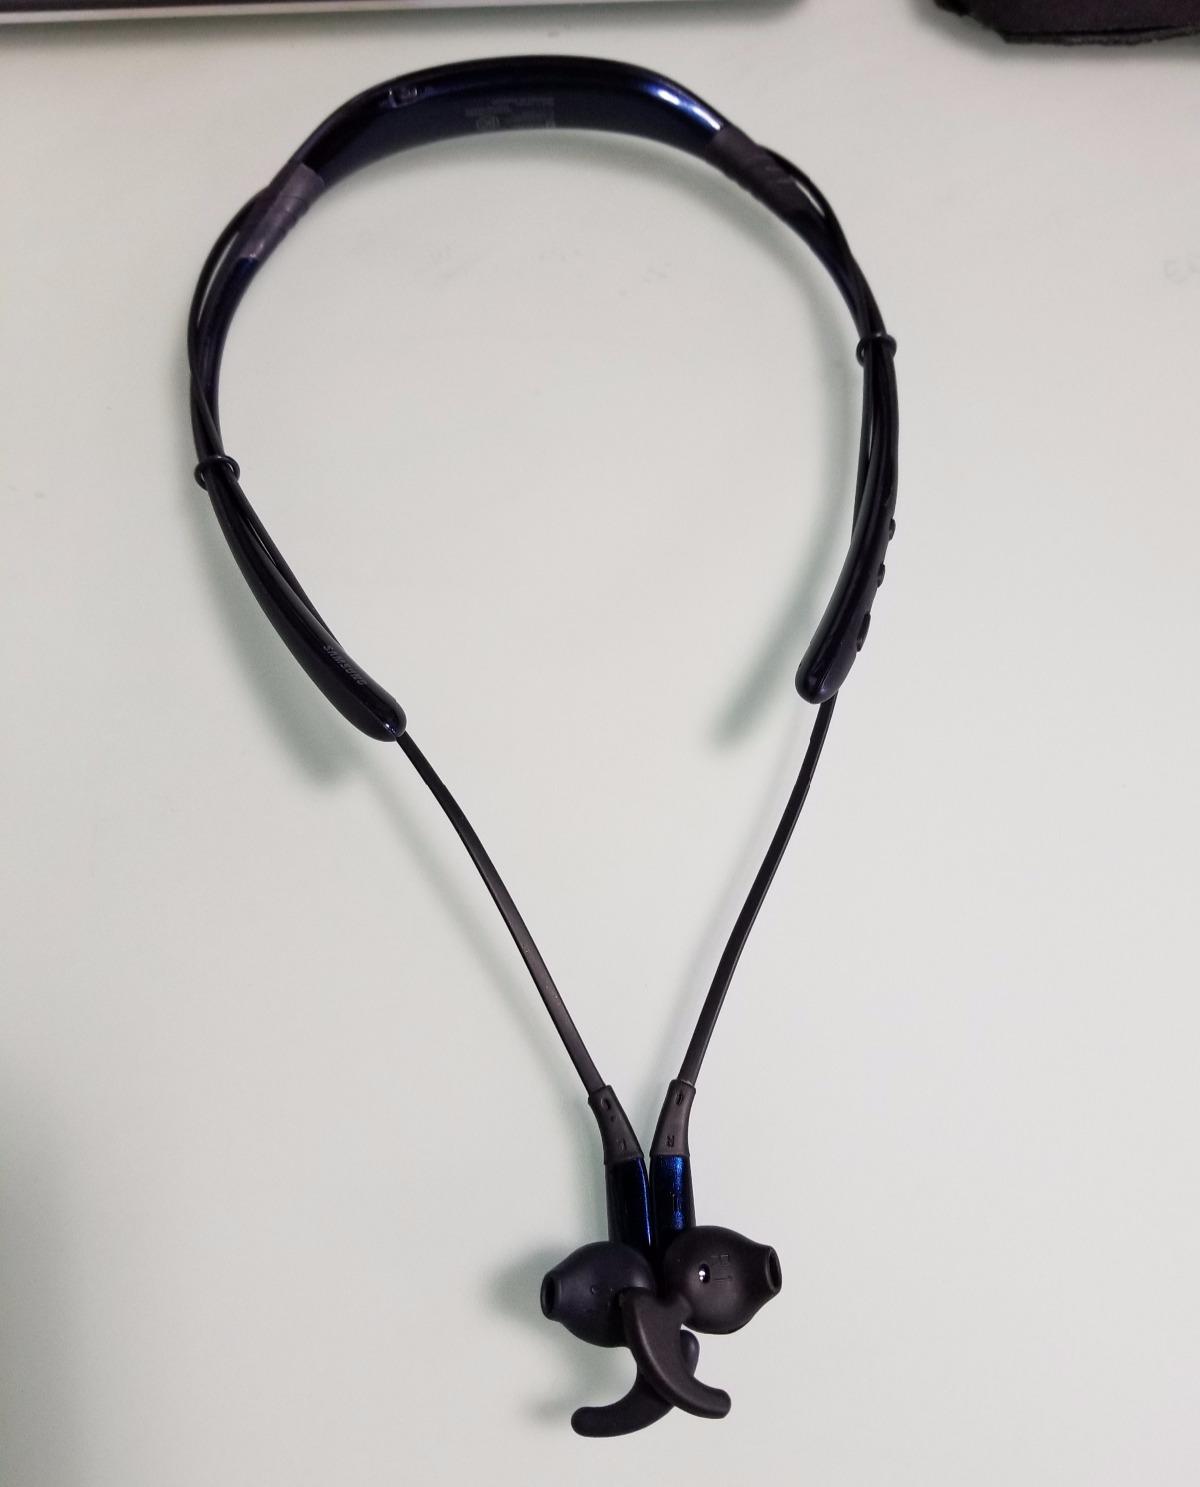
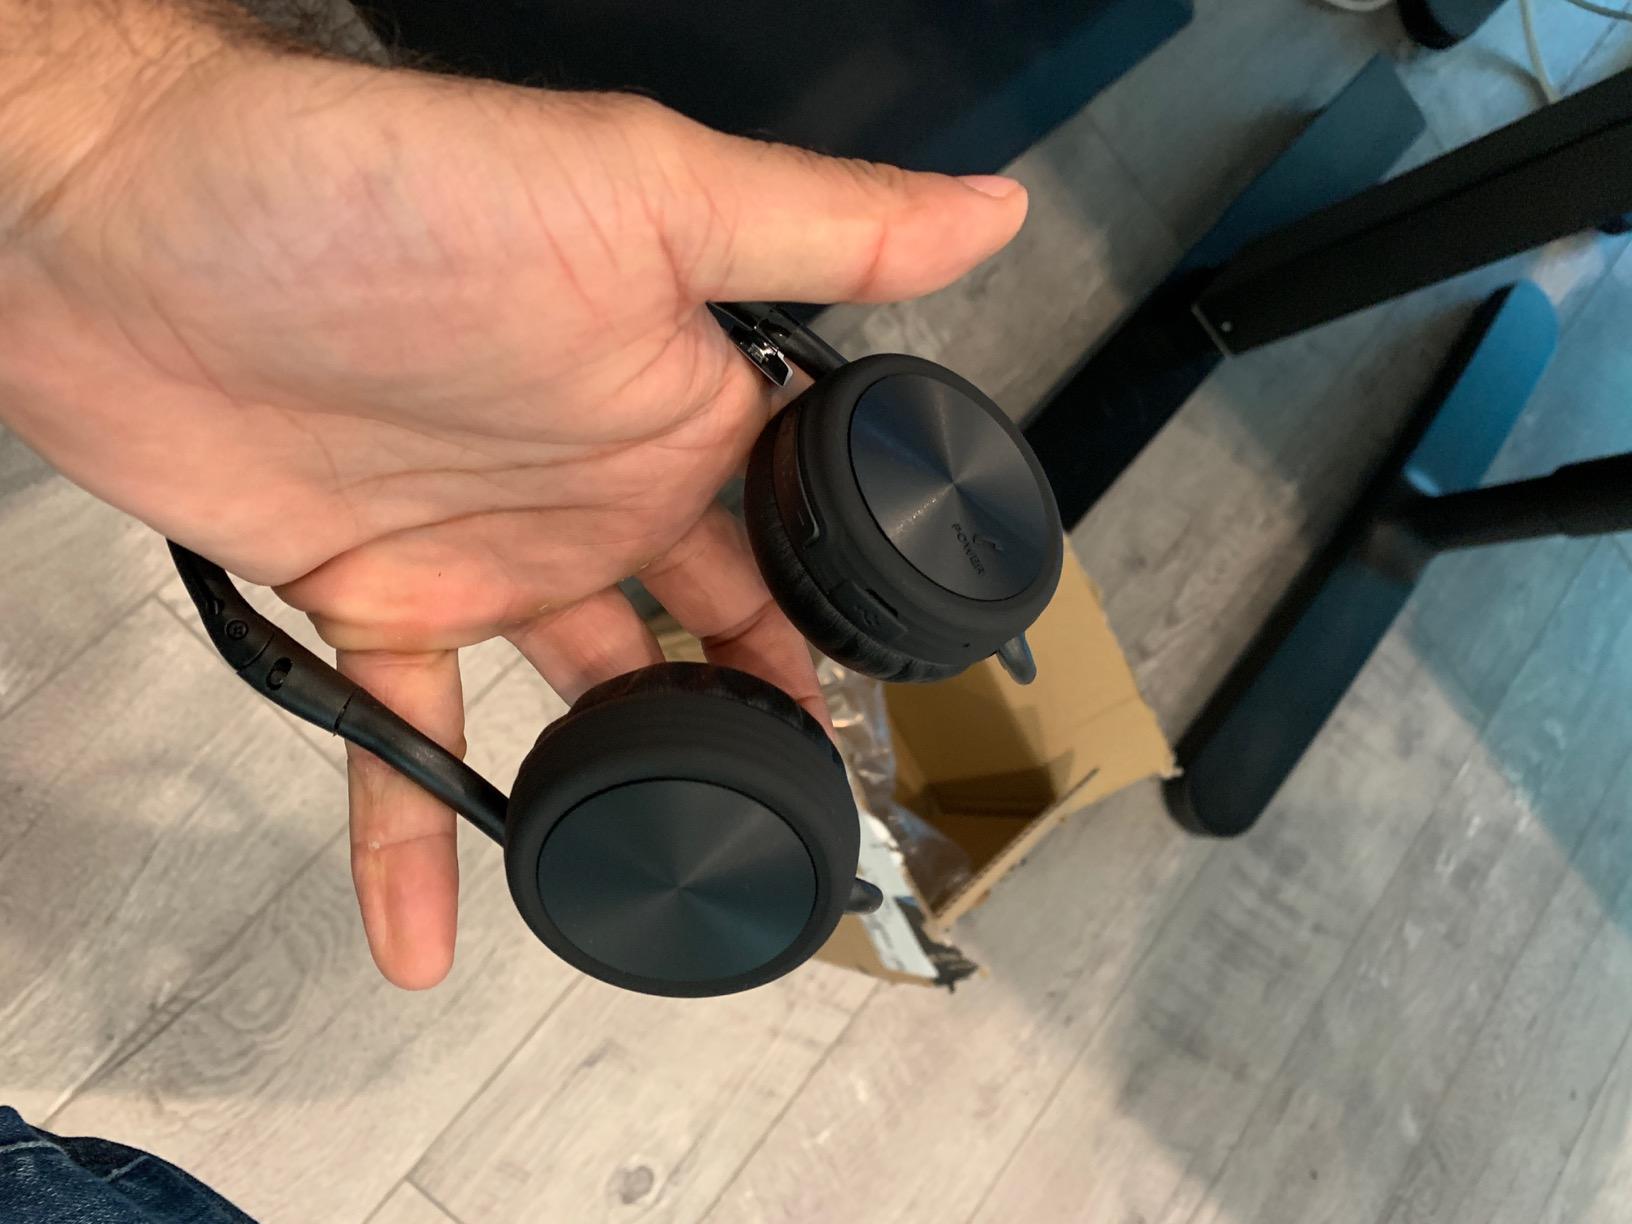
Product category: headphones
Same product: no